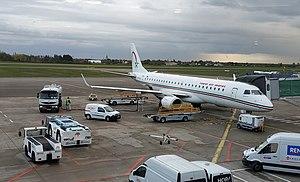
Embraer de Royal Air Maroc à l'aéroport de Strasbourg Entzheim
L’aéroport de Strasbourg-Entzheim, dont la dénomination commerciale est « aéroport international de Strasbourg », est un aéroport français situé sur le territoire des communes d'Entzheim, de Holtzheim et de Duppigheim, à l'ouest de Strasbourg, dans le département du Bas-Rhin, en région Grand Est.